John Conolly

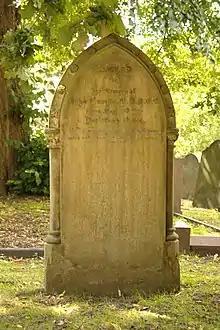
John Conolly grave stone.

Conolly married Elizabeth Collins, daughter of naval captain Sir John Collins, with whom he had four children. Their only son, Edward Tennyson Conolly, was born while Conolly was working at Chichester in Sussex. Edward became a lawyer, having been called to the Bar on 30 January 1852. In 1865 he emigrated with his family to Picton, New Zealand. There he continued to practise law and became very active in politics. In line with his father's concerns for humane treatment of the mentally ill, he introduced the concept of rehabilitation to the New Zealand penal system. He died in Auckland in 1908 and was interred in Remuera.